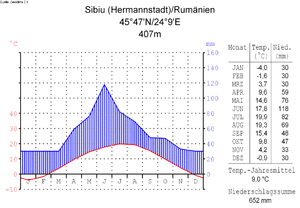
Les phénomènes météorologiques extrêmes sont les aléas constitutifs du risque climatique. En Roumanie, ces phénomènes sont étroitement liés aux orages électriques, aux désertifications, aux pluies torrentielles, aux tempêtes de neige ou à d'autres manifestations météorologiques, moins fréquentes, aussi bien qu'aux activités anthropiques.
Située dans le centre-est du continent européen, au nord-est des Balkans, la Roumanie s'étage sur les deux versants des Carpates, dans les bassins moyen et inférieur du Danube reliés par des nombreuses passes où se trouvent routes et voies ferrées. Il débouche, à l'est, sur la Mer Noire.